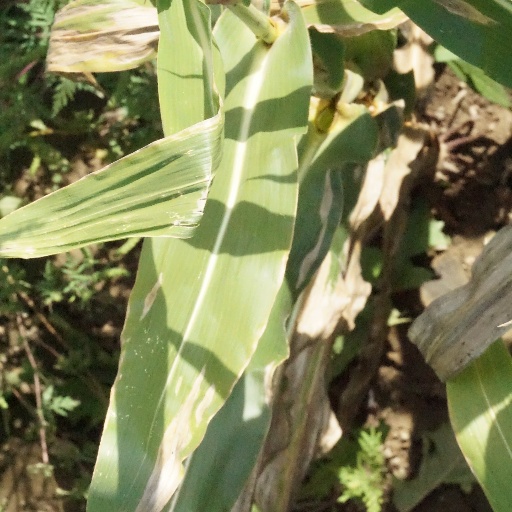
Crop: maize; corn